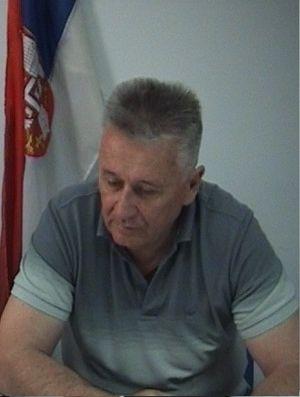
Le ministère de la Construction et de l'Urbanisme est le département ministériel du gouvernement serbe chargé de la construction et de l'urbanisme en Serbie.
Le ministère des Transports est le département ministériel du gouvernement serbe chargé des transports en Serbie.